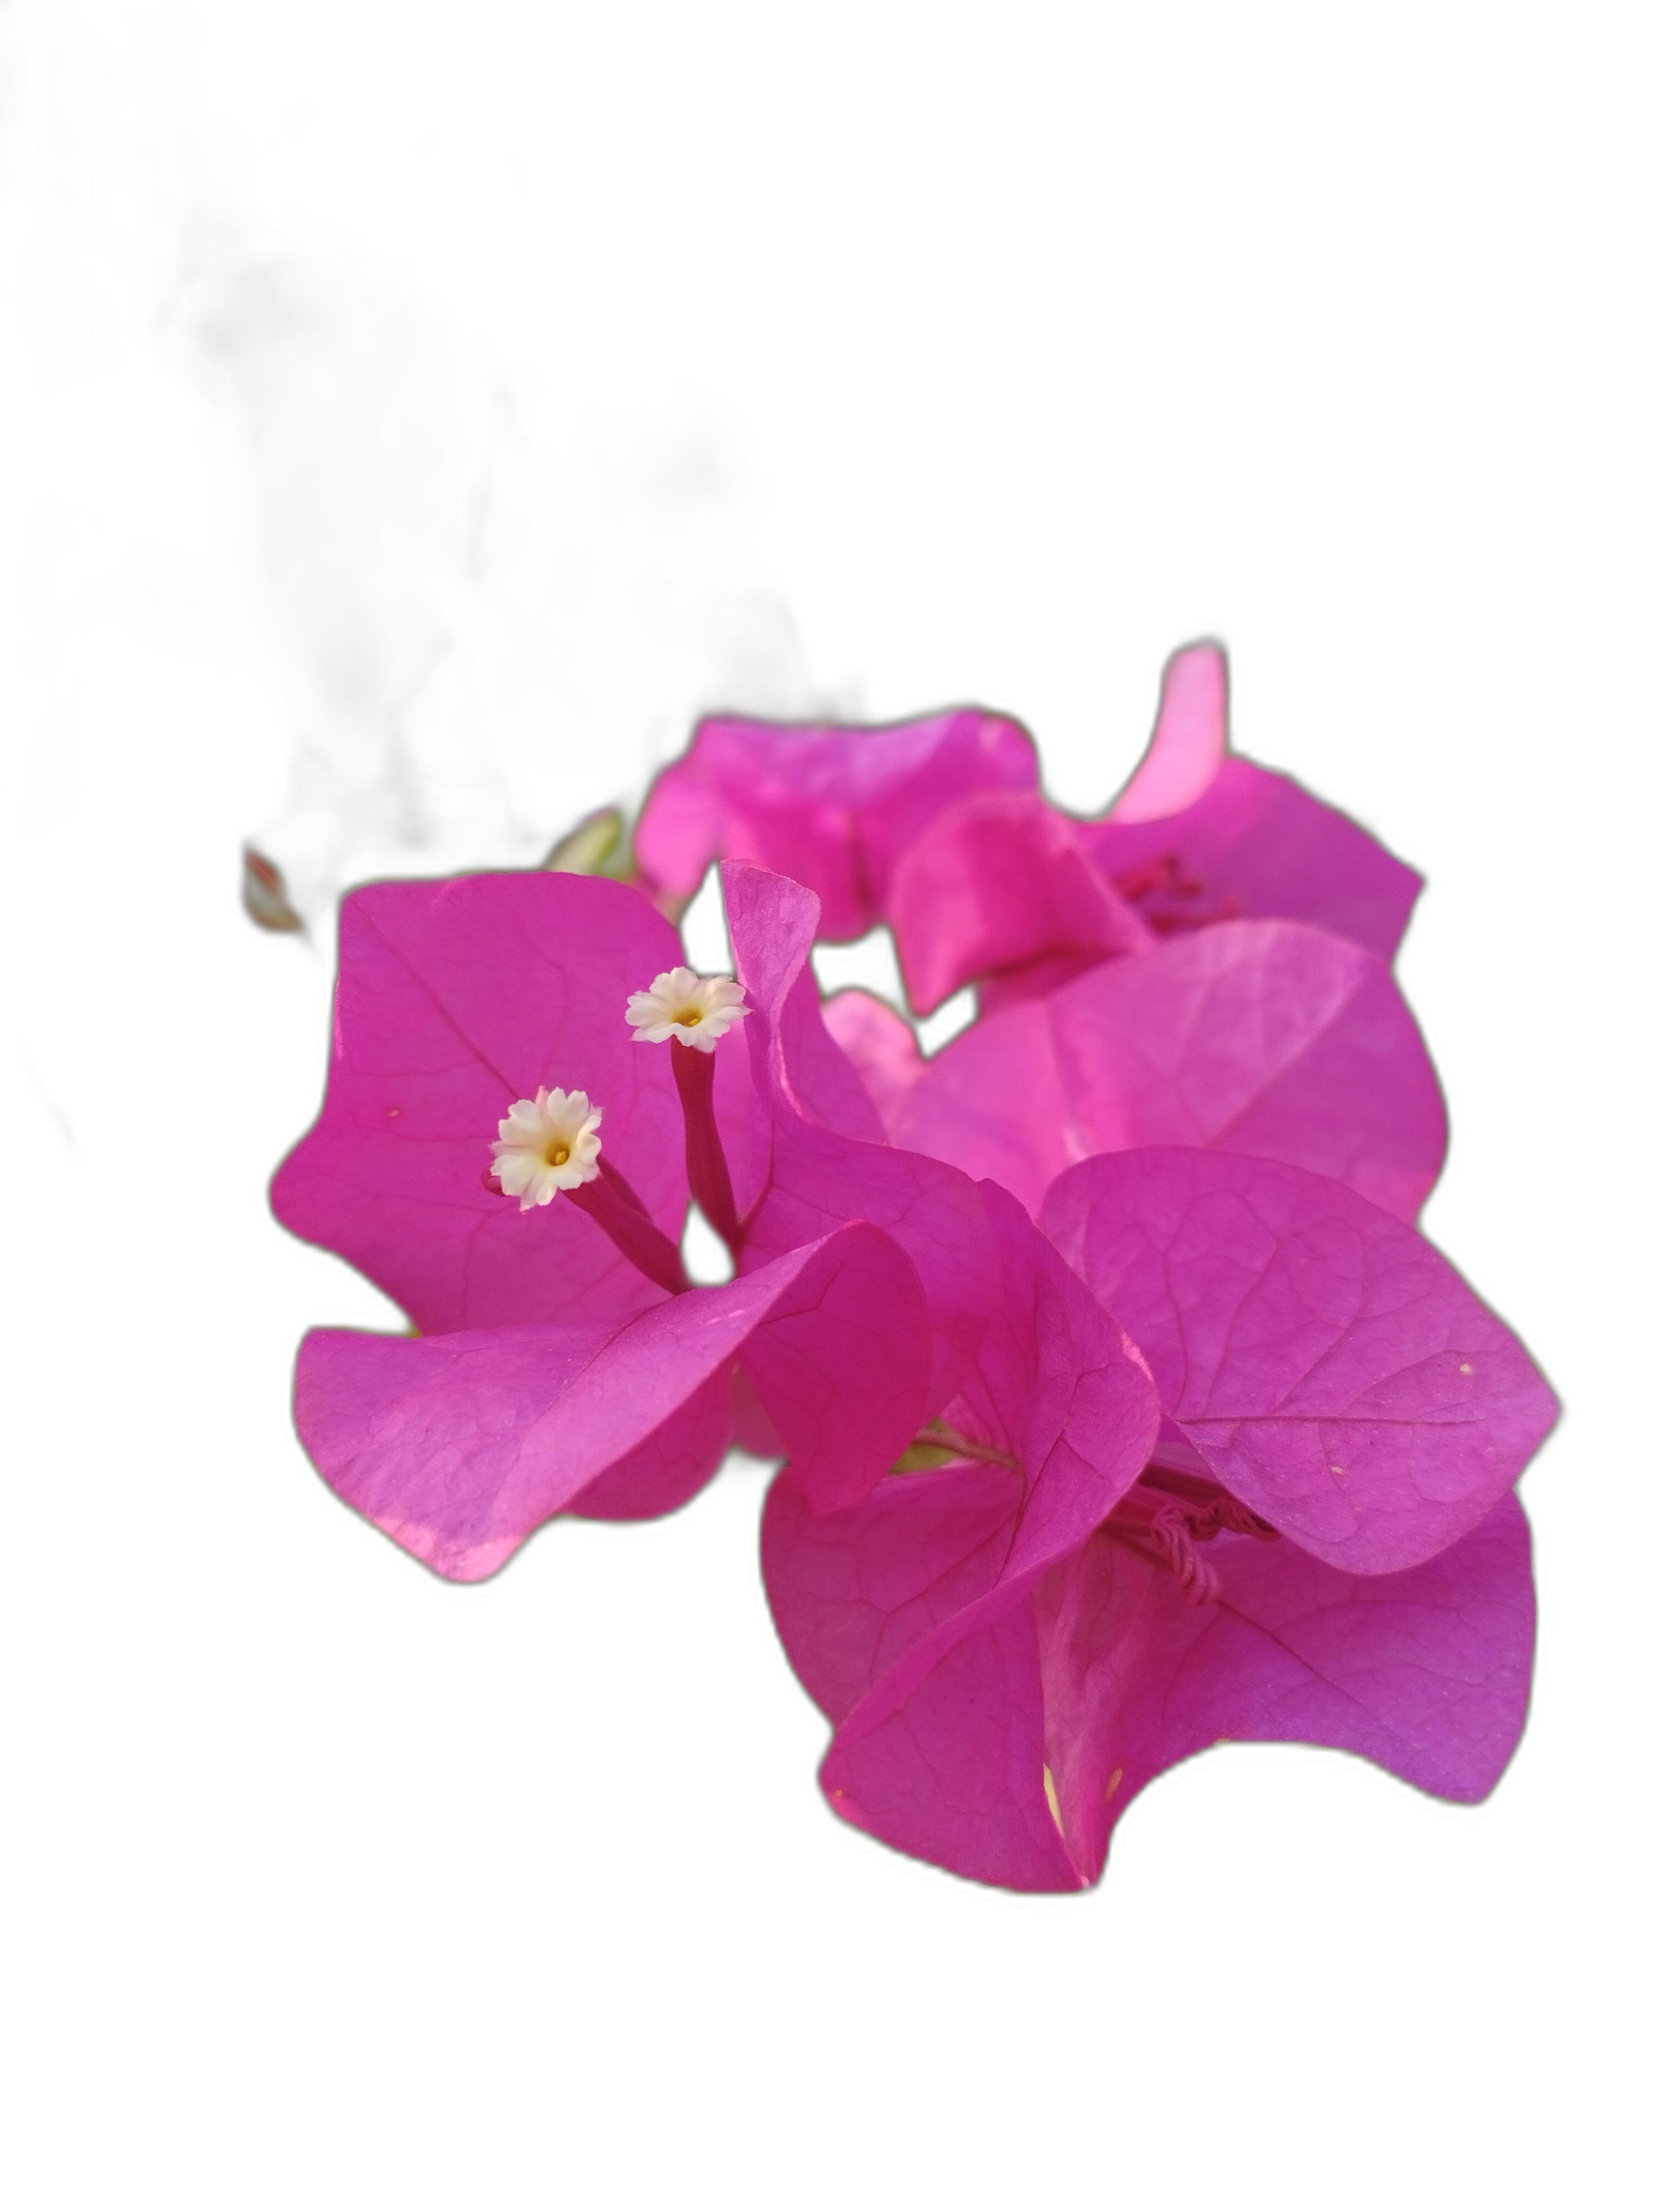
Label: Bougainvillea